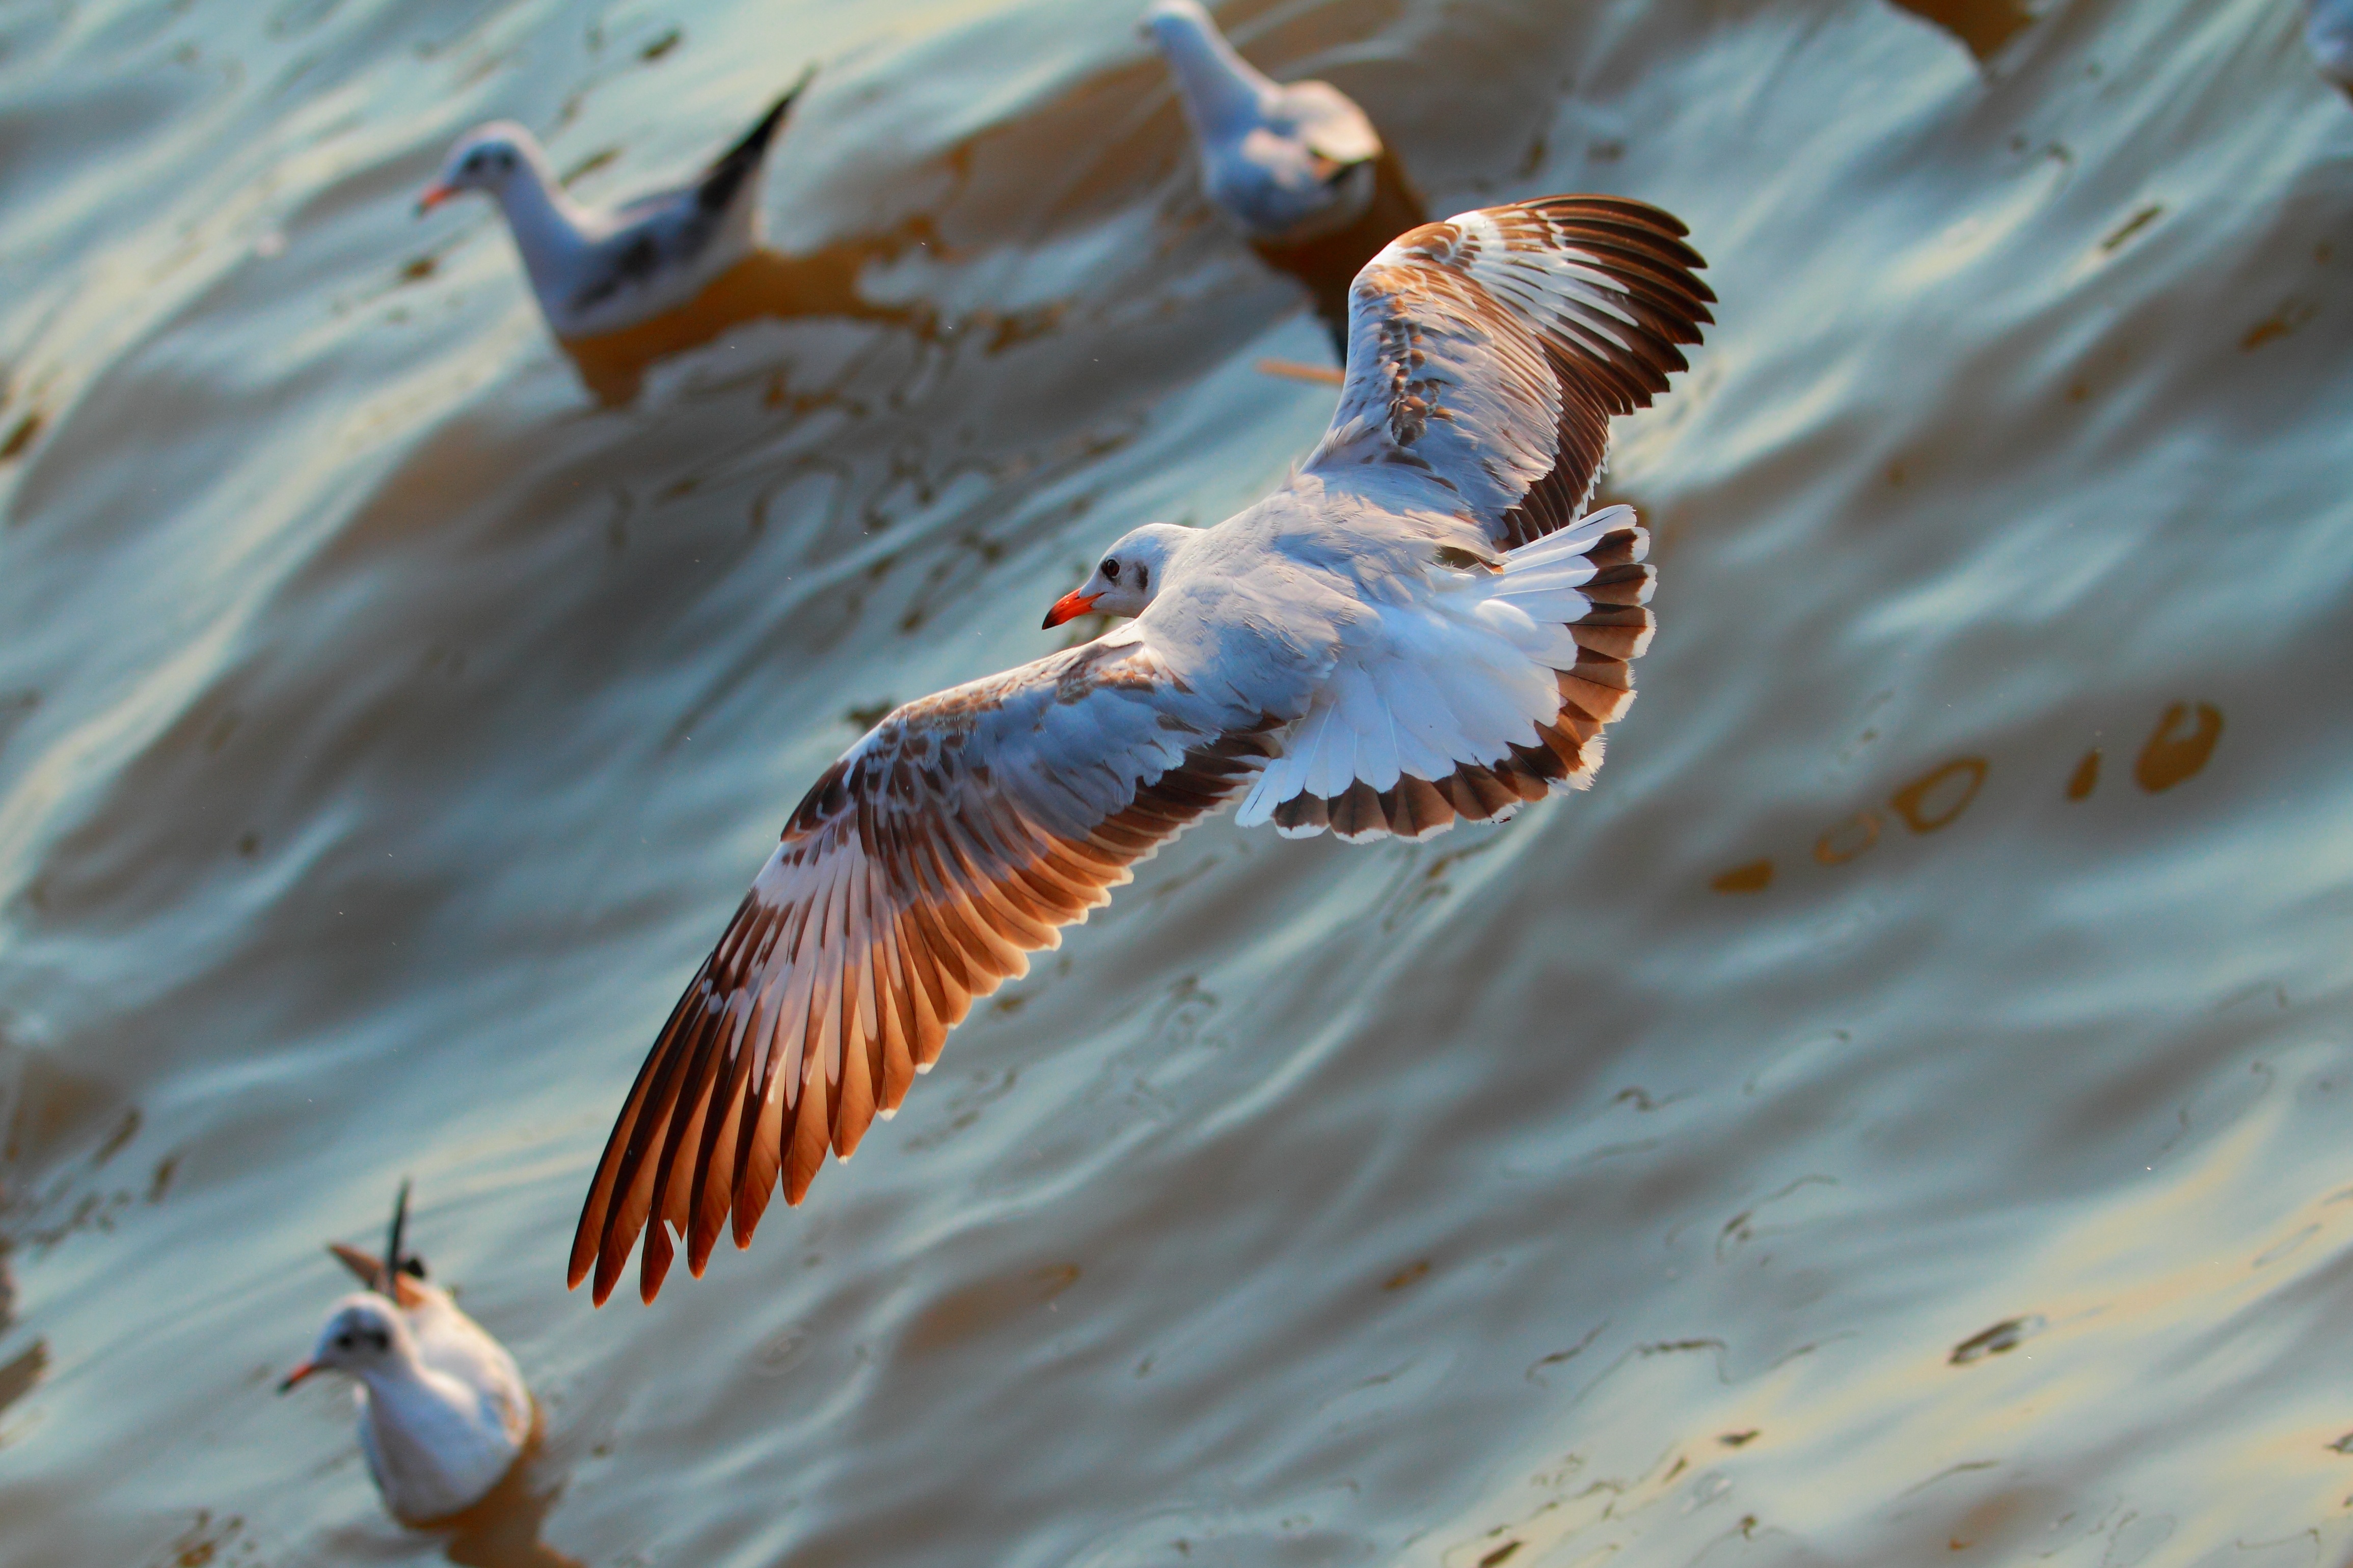
coast, water, nature, bird, wing, seabird, seagull, seaside, wildlife, beak, fauna, thailand, close up, vertebrate, shorebird, macro photography, beautiful colors, open wings, charadriiformes, bang pu